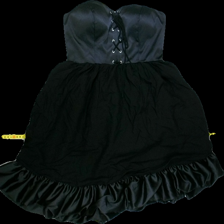
View: front
Type: Dress
Category: Ladies
Brand: Not Applicable
Colors: Black
Material: 97%polyester 3%elastane
Pattern: Plain
Cut: Cropped, Tight
Size: L
Season: All
Trend: No trend
Stains: Yes
Price range: <50
Recommended usage: Export